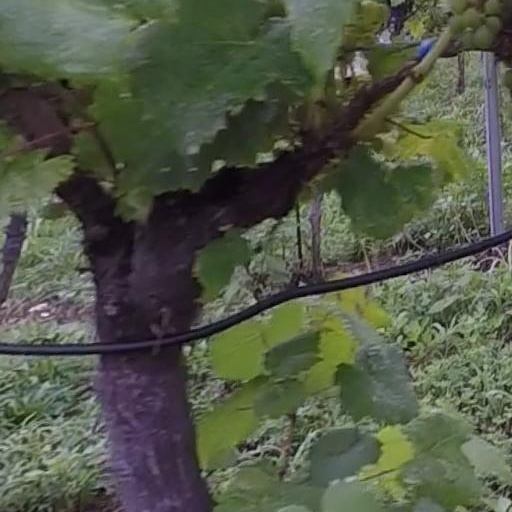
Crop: grape